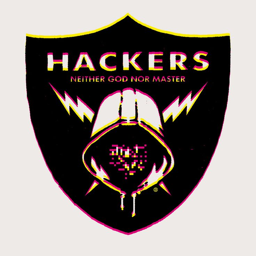
graphic design based on the logo .